List of number-one songs of 2014 (Mexico)

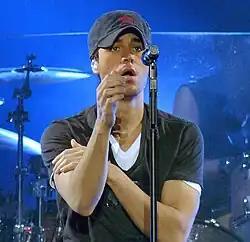
Spanish singer Enrique Iglesias (pictured) had the best performing song of the year with "Bailando".

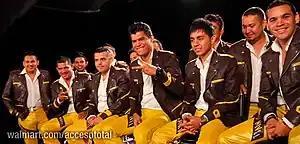
Mexican ensemble Banda Carnaval (pictured) had three General number-one songs in 2014.

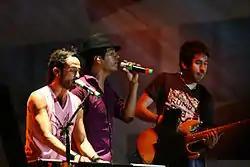
Mexican band Camila (pictured) had three Pop number-one songs in 2014.

This chart, which had been called "Grupero" from 2002 to 2006 and "Regional" from 2007 to 2013, once again changed its name to "Popular" in 2014.